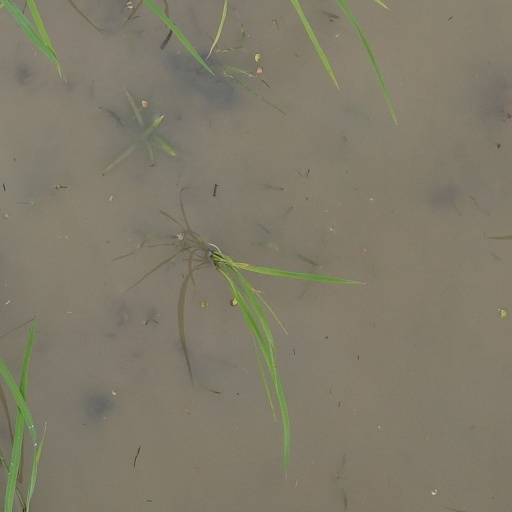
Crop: rice